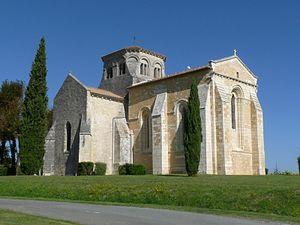
Eglise de St-Eugène, Charente-Maritime, France
Cet article recense une partie des monuments historiques de la Charente-Maritime, en France.
Saint-Eugène est une commune du sud-ouest de la France, située dans le département de la Charente-Maritime.